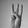
ASL letter: W